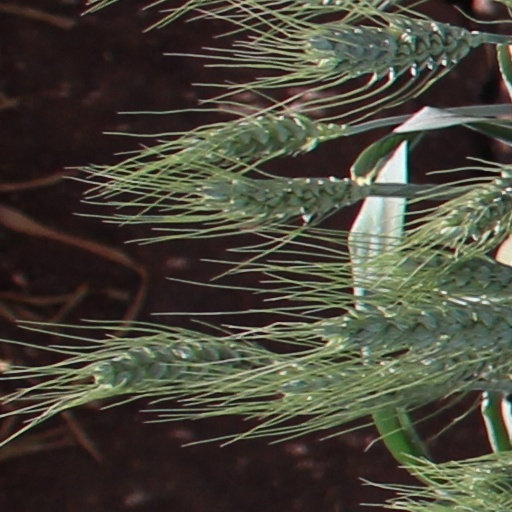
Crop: wheat